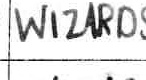
Label: Wizards